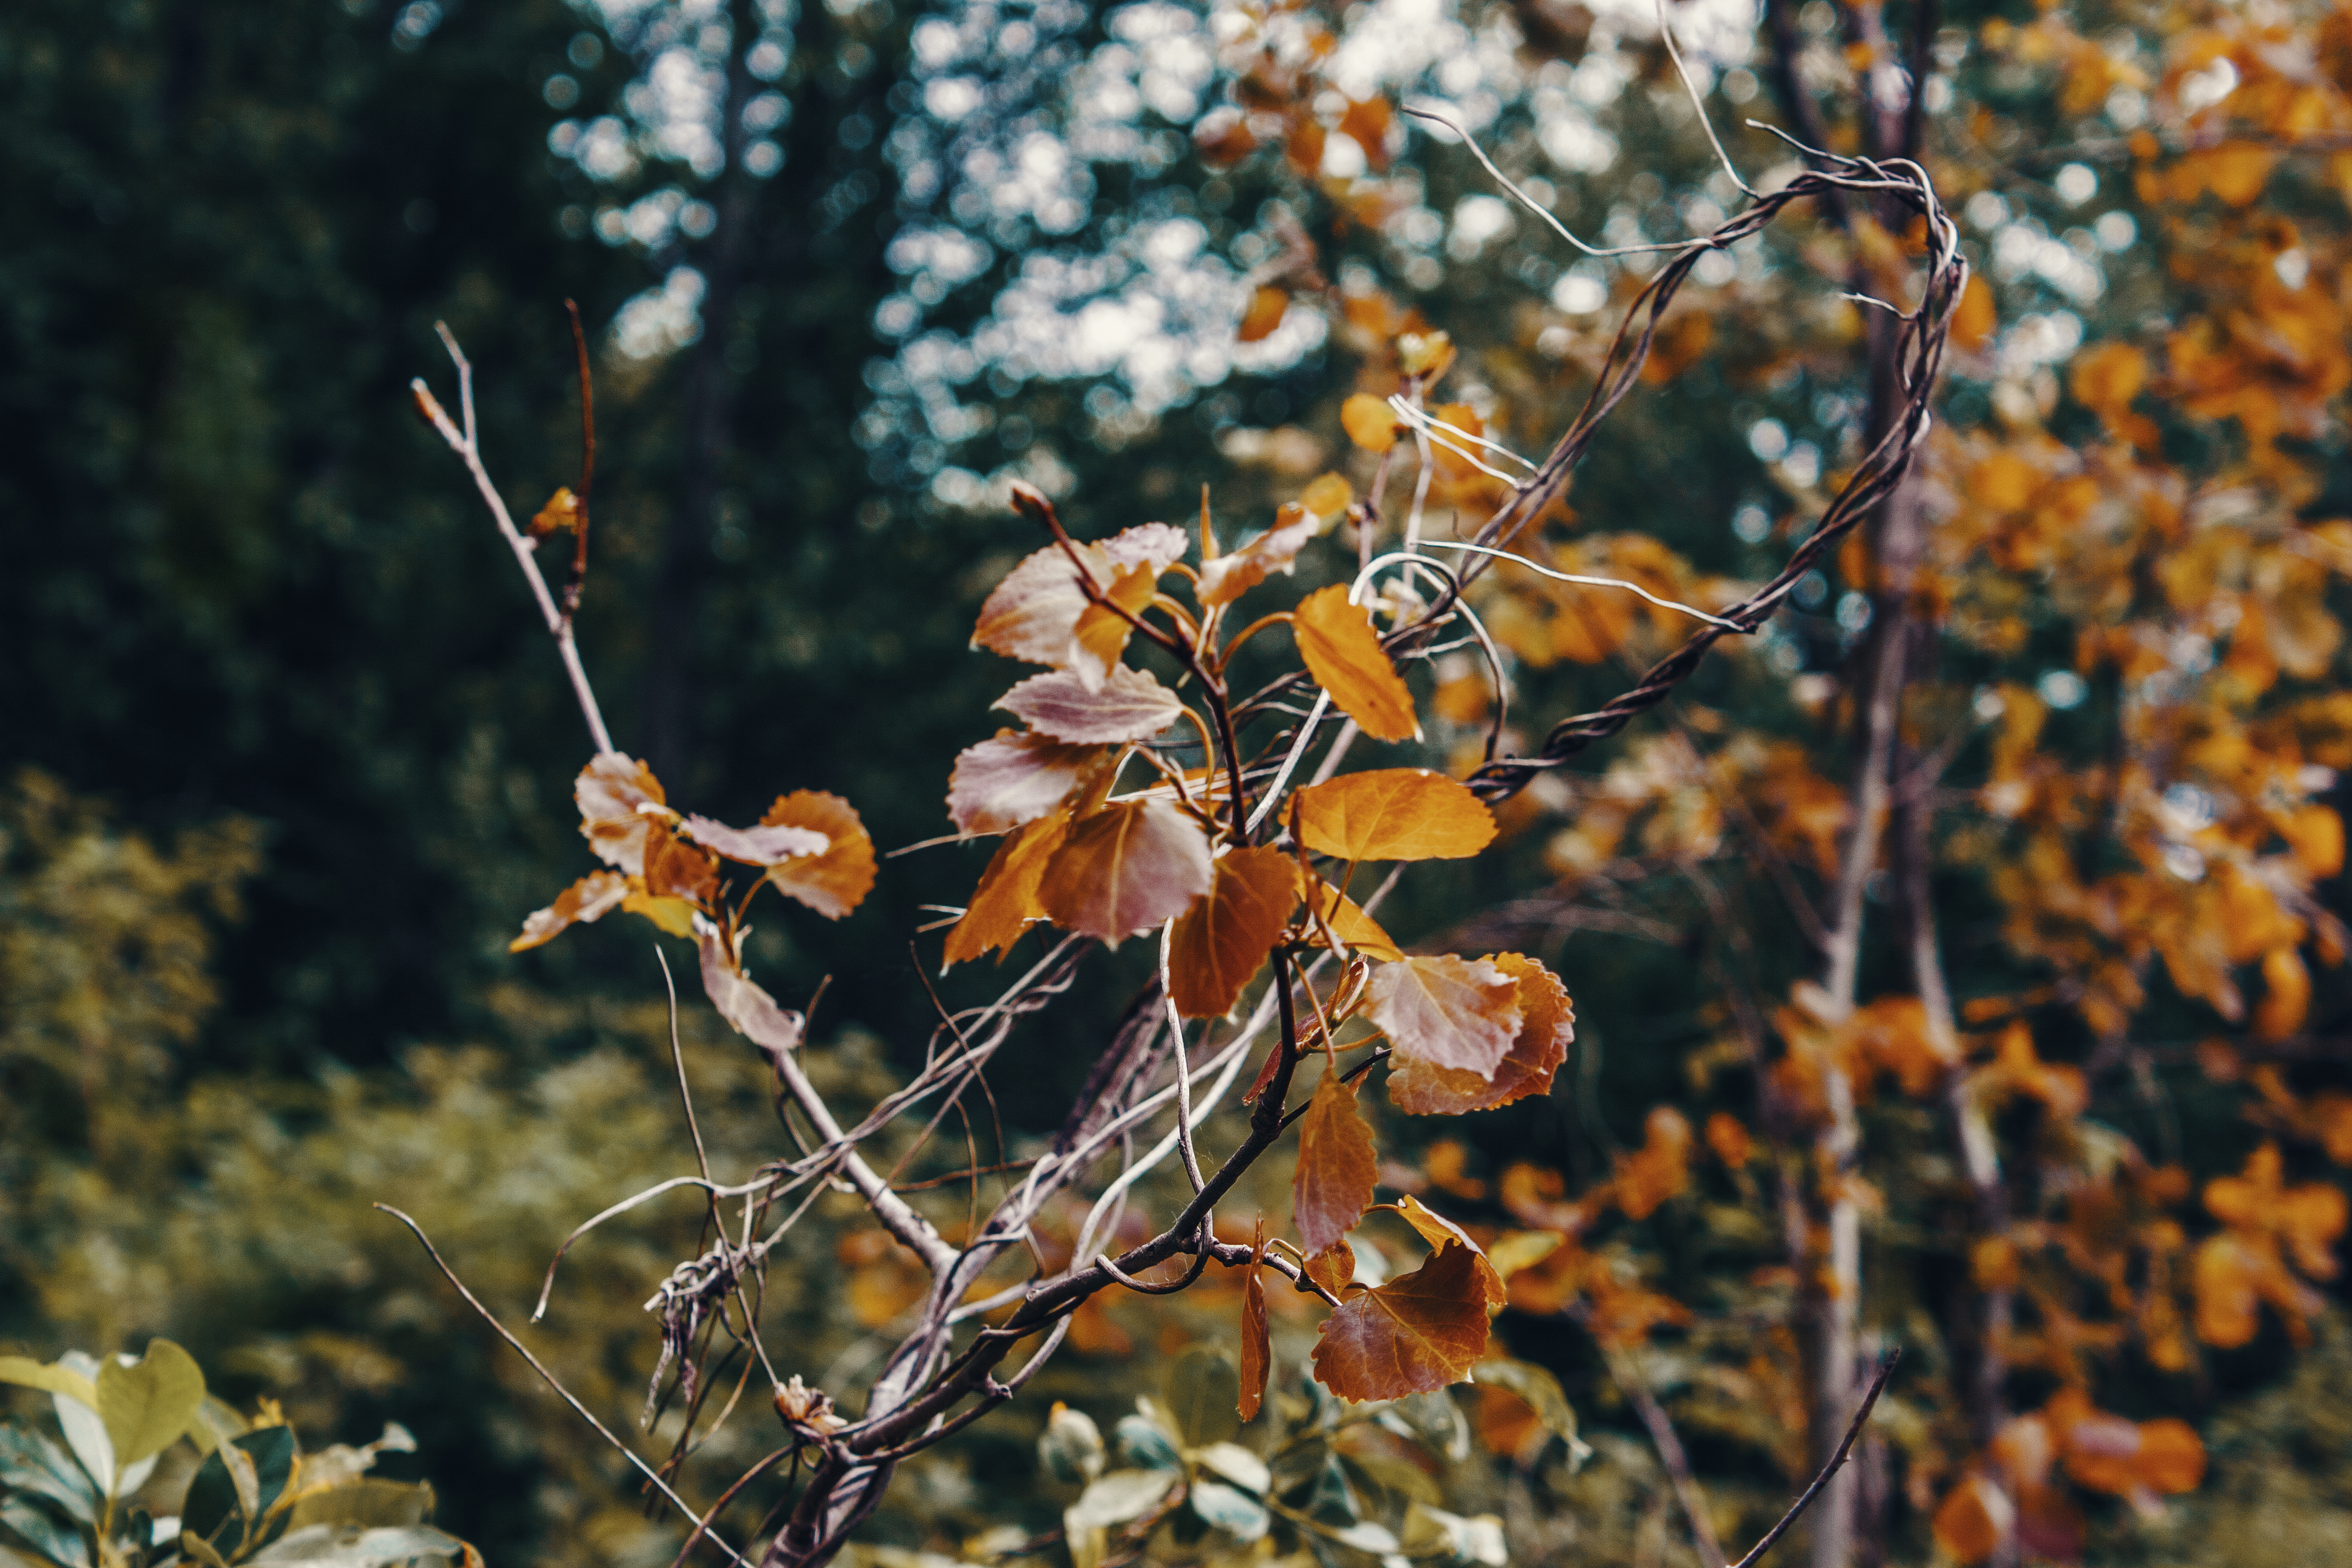
tree, leaf, plant, branch, autumn, twig, spring, woody plant, flower, botany, plant stem, sunlight, forest, flowering plant, birch family, shrub